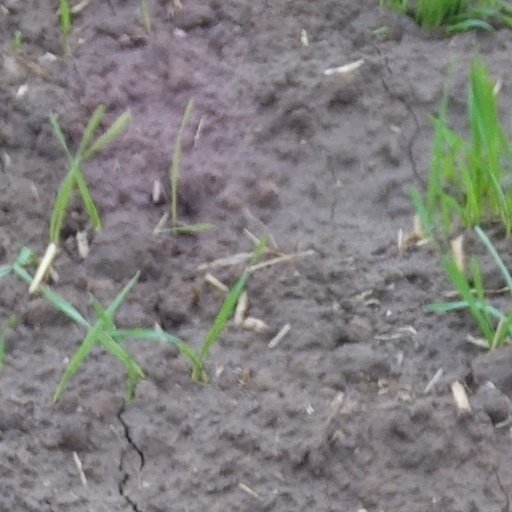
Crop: wheat